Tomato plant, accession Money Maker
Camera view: horizontal (90 deg, fisheye); turntable rotation: 240 degrees
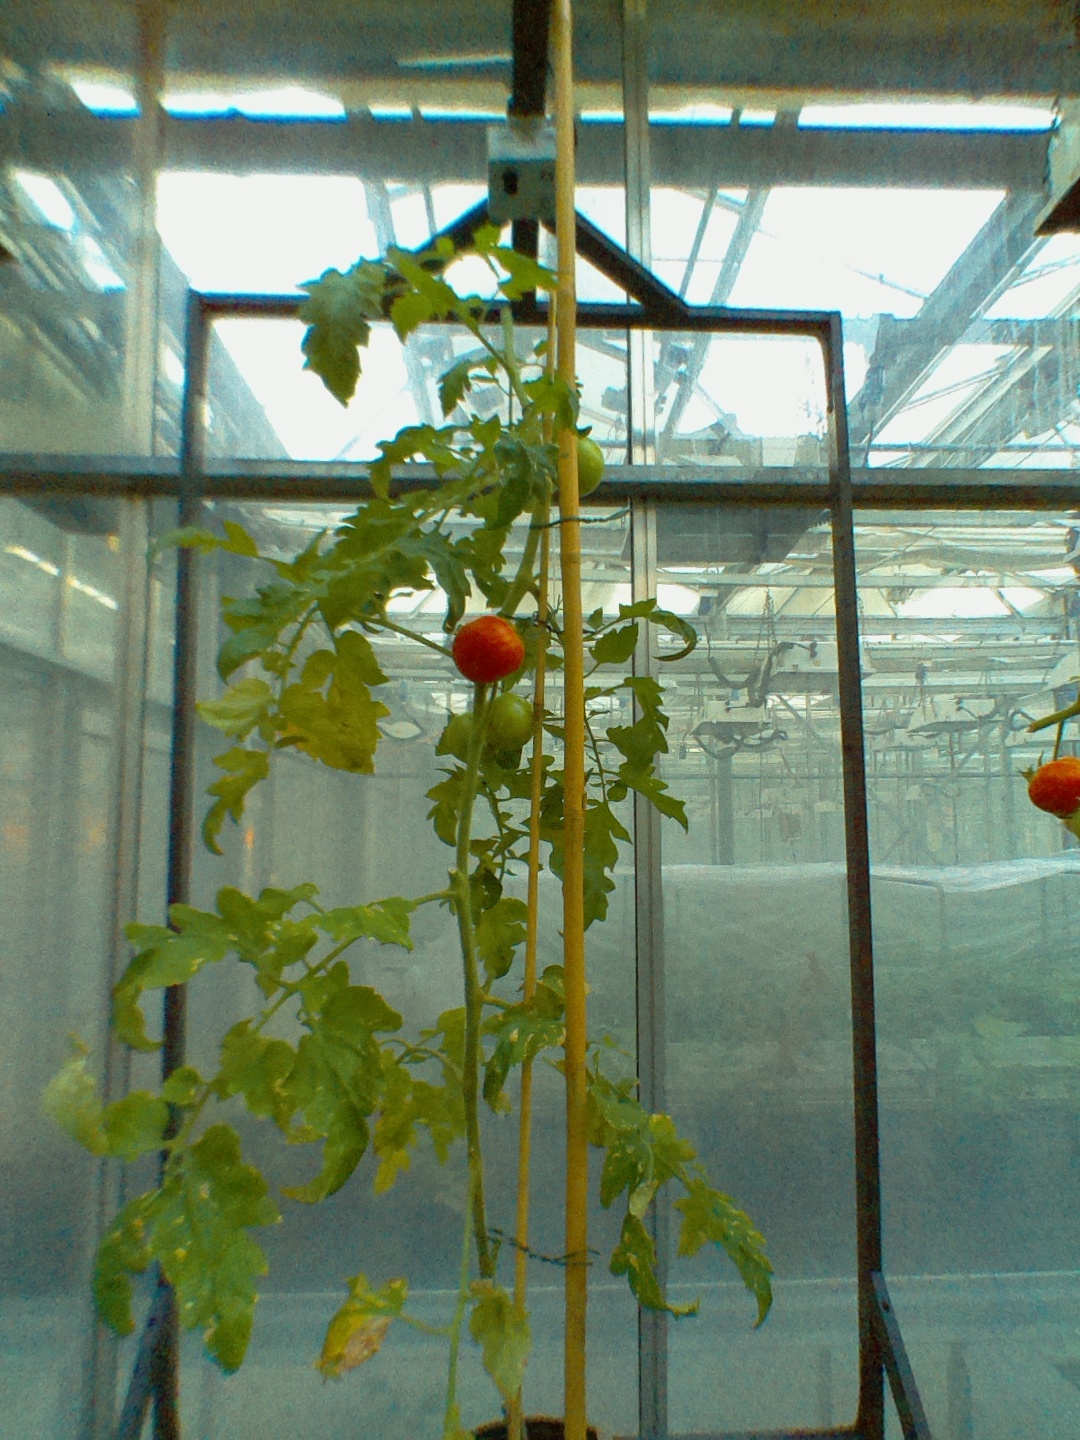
BBCH growth stage 72: 20%-30% of final fruit size